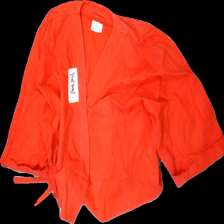
View: front
Type: Top
Category: Unisex
Brand: Missing
Colors: Red
Material: 100% cotton
Cut: Regular, Loose
Size: 44
Season: All
Stains: Major
Damage: stains
Damage location: middle center
Price range: <50
Recommended usage: Export
Comment: washed out